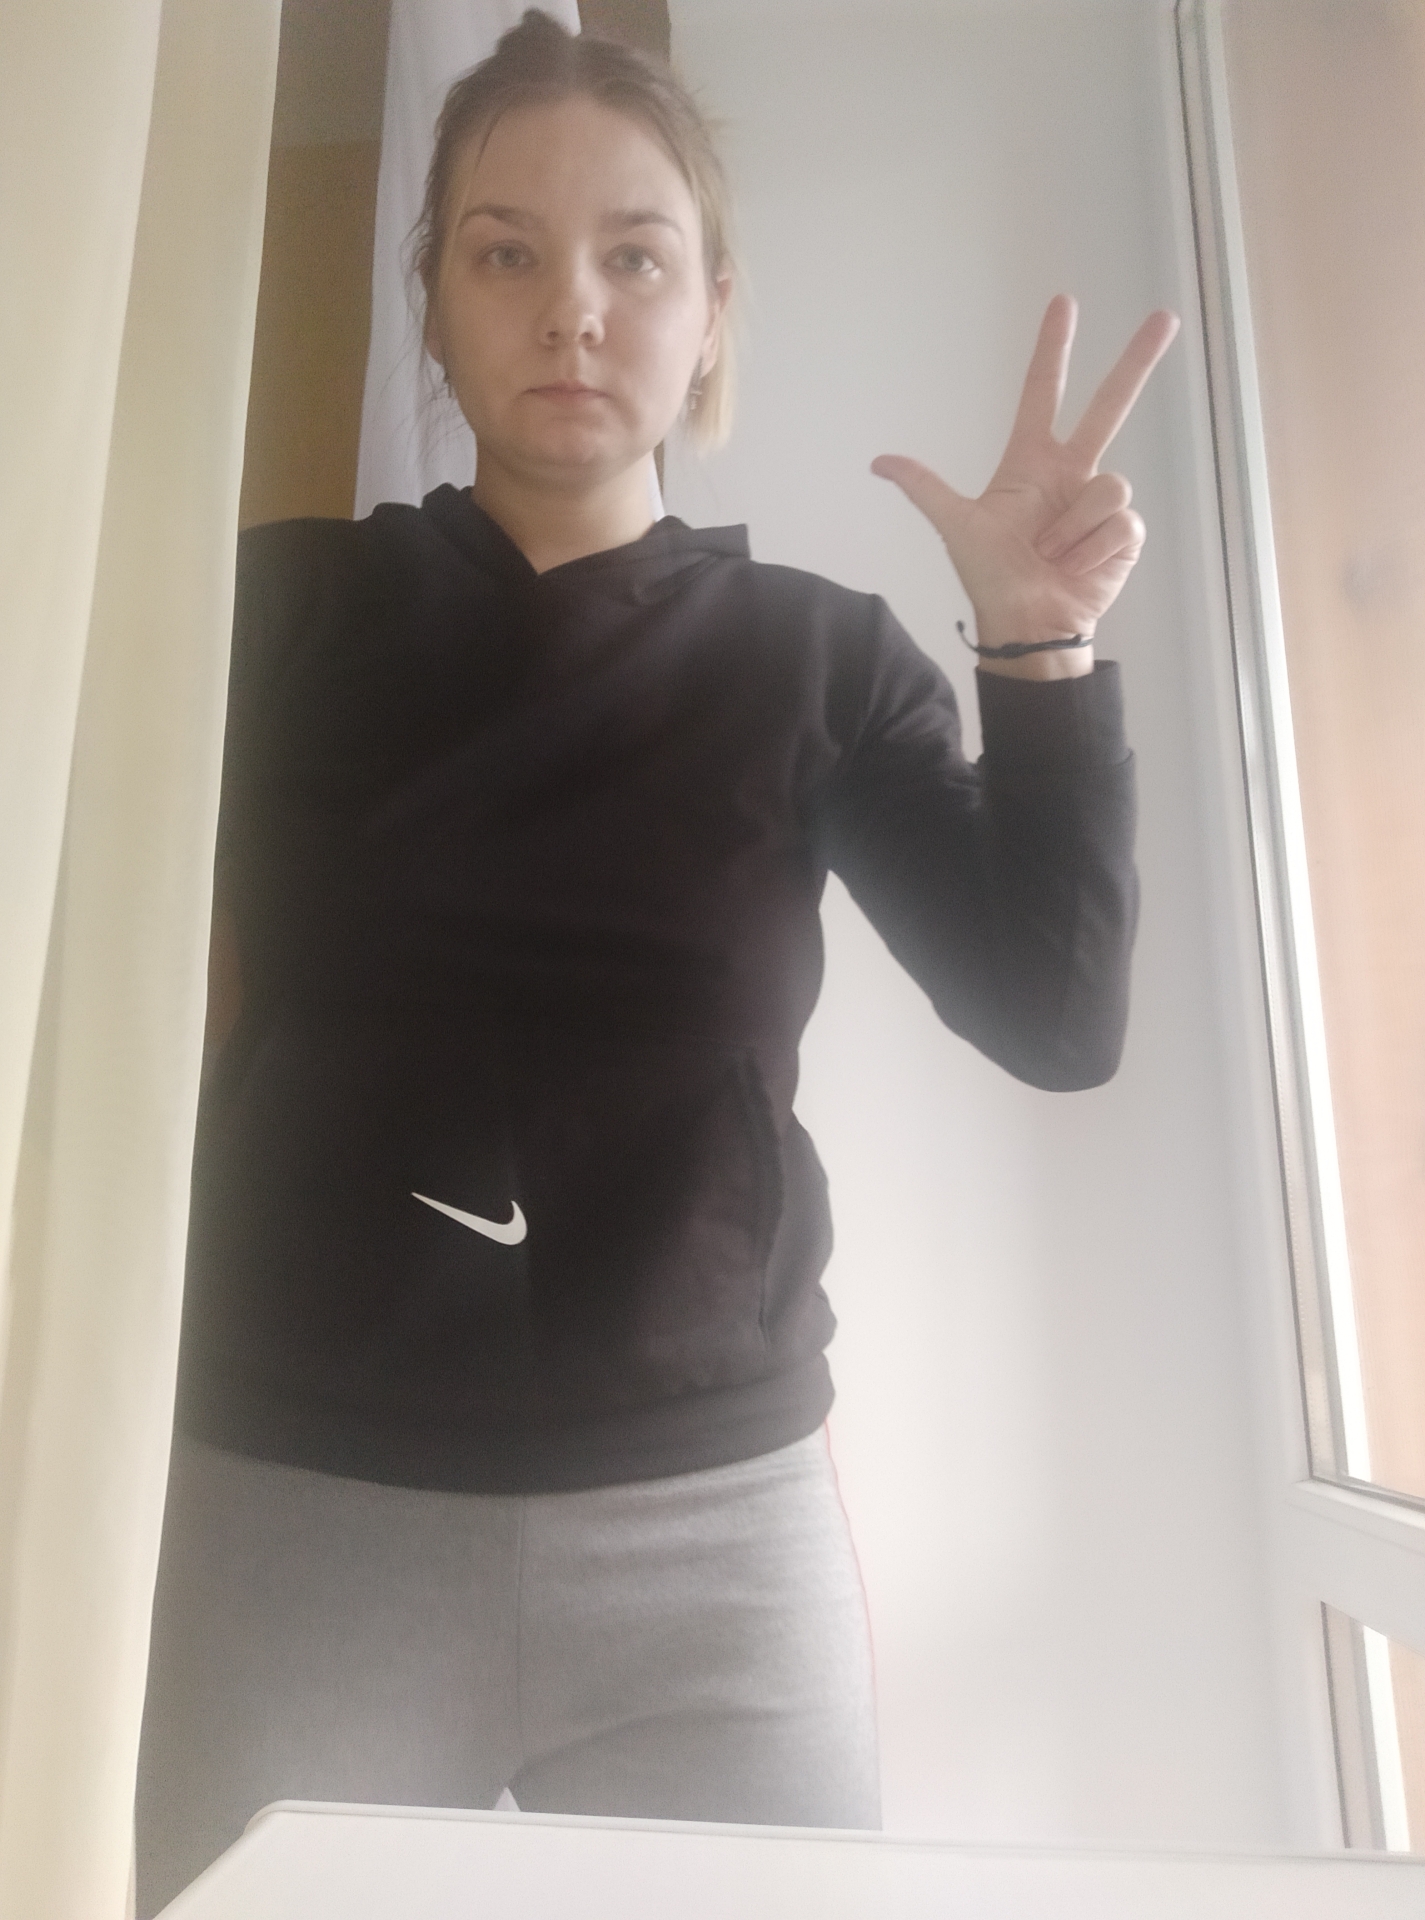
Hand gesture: three2